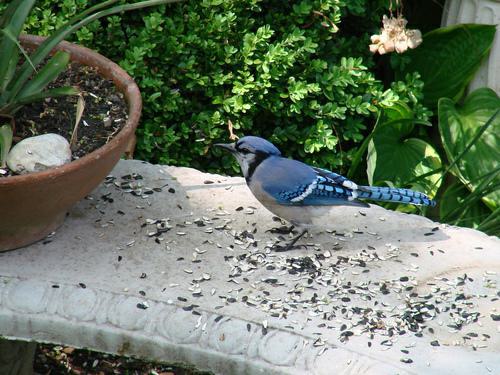
A photo of a blue jay